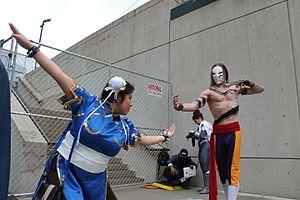
Vega, ou Balrog au Japon, est un personnage de fiction issu de la série Street Fighter, éditée par Capcom. C'est un matador espagnol pratiquant le ninjutsu.
Chun-Li est un personnage de fiction issu de la série de jeux vidéo Street Fighter de la compagnie Capcom. Il s'agit de la première femme combattante de la série, de nationalité chinoise qui fait sa première apparition dans Street Fighter II: The World Warrior en 1991 sur borne d'arcade.